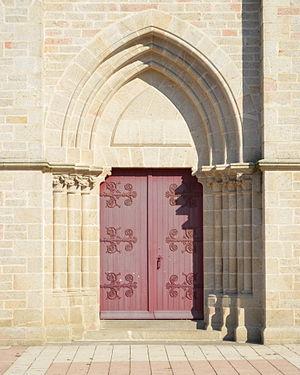
Église de Belleville-sur-Vie (Vendée)
Le Massacre de Belleville a lieu le 9 août 1795 à Belleville-sur-Vie et désigne l'exécution de 200 à 400 prisonniers de guerre républicains massacrés par les Vendéens, sur ordre du général Charette, en représailles des exécutions de prisonniers émigrés et chouans, fusillés après la prise de Quiberon.
Belleville-sur-Vie est une ancienne commune française située dans le département de la Vendée en région Pays-de-la-Loire.